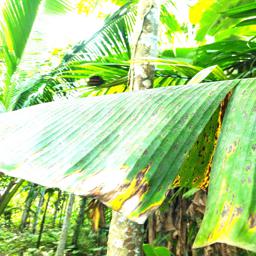
Label: JAHAJI LEAF